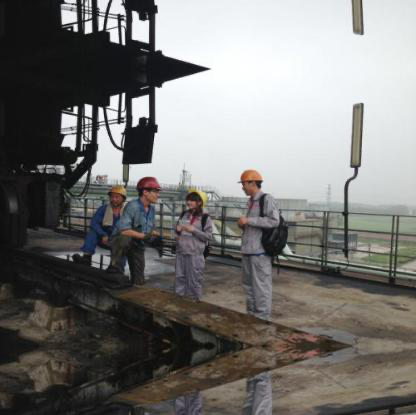
Objects in the image:
label: helmet
label: helmet
label: helmet
label: helmet